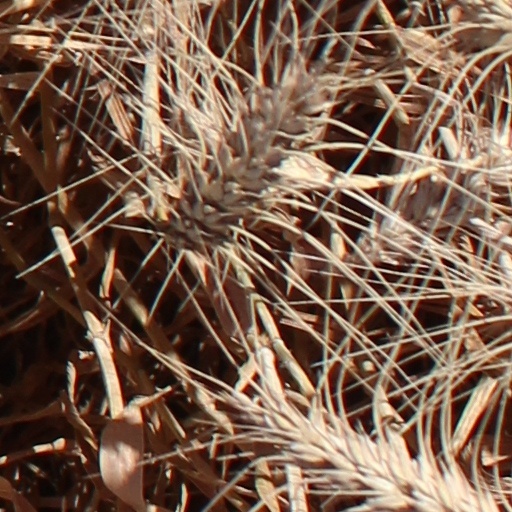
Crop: wheat